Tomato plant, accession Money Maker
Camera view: tilt-top (135 deg); turntable rotation: 60 degrees
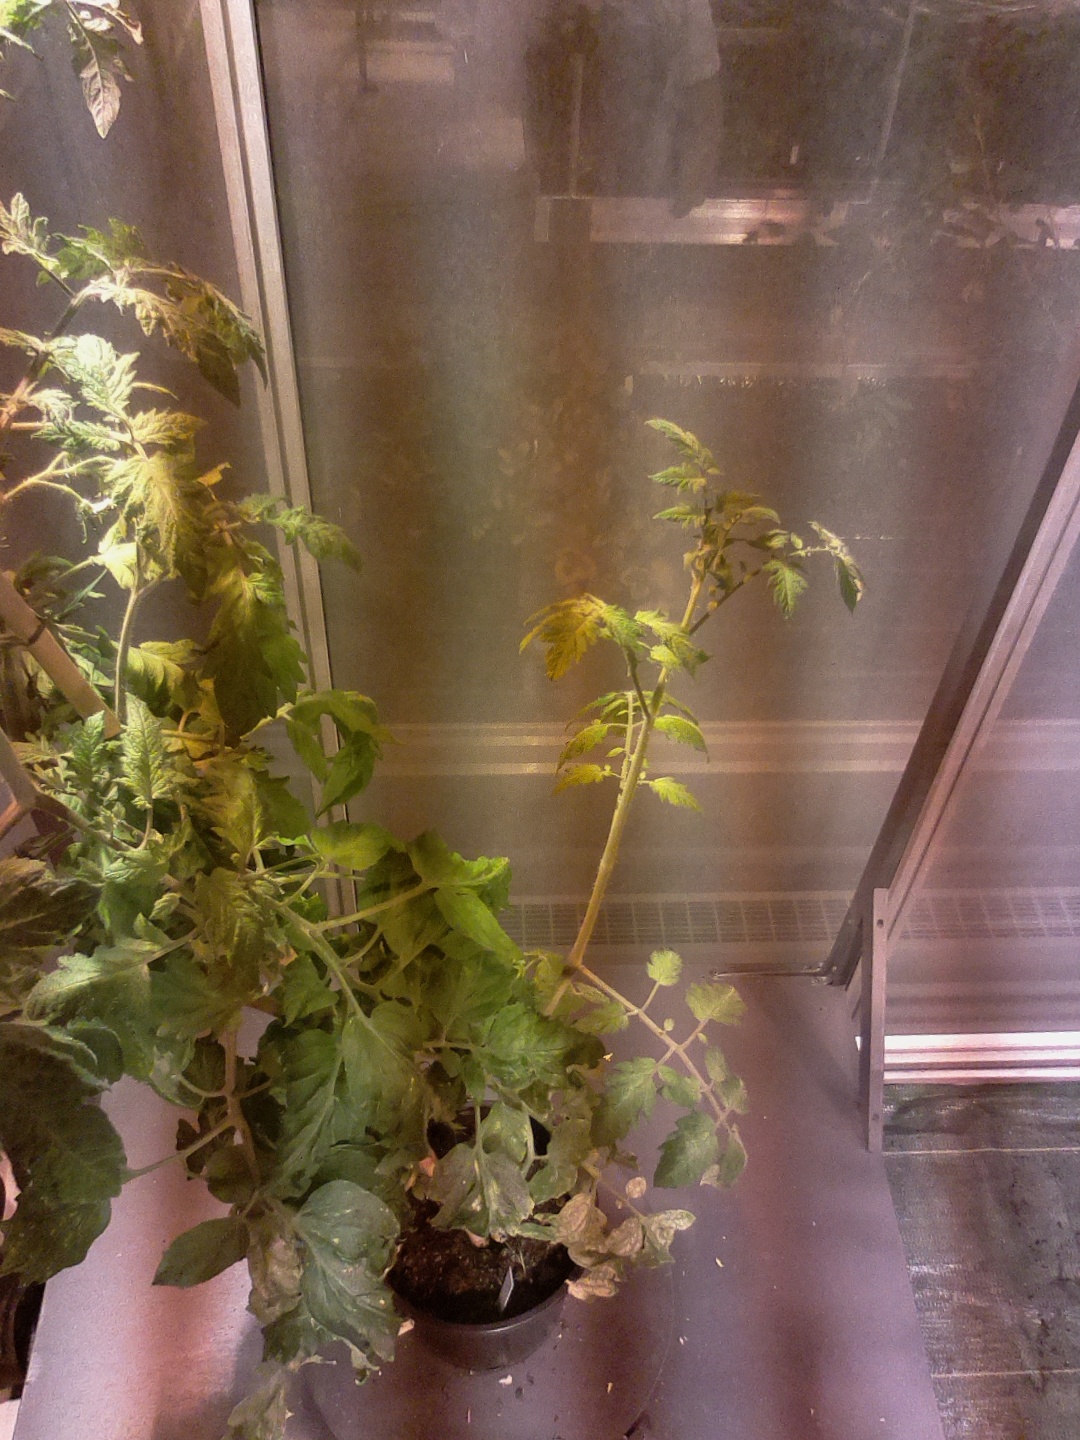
BBCH growth stage 73: 30%-40% of final fruit size